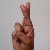
The image shows a hand gesture representing the letter 'R' in Indian Sign Language.